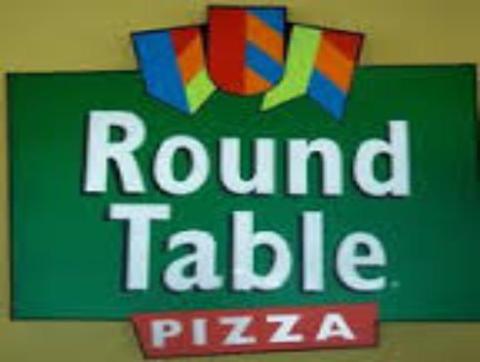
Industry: Food